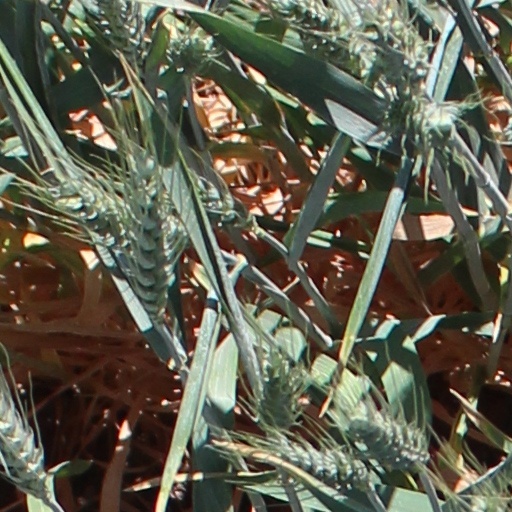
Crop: wheat